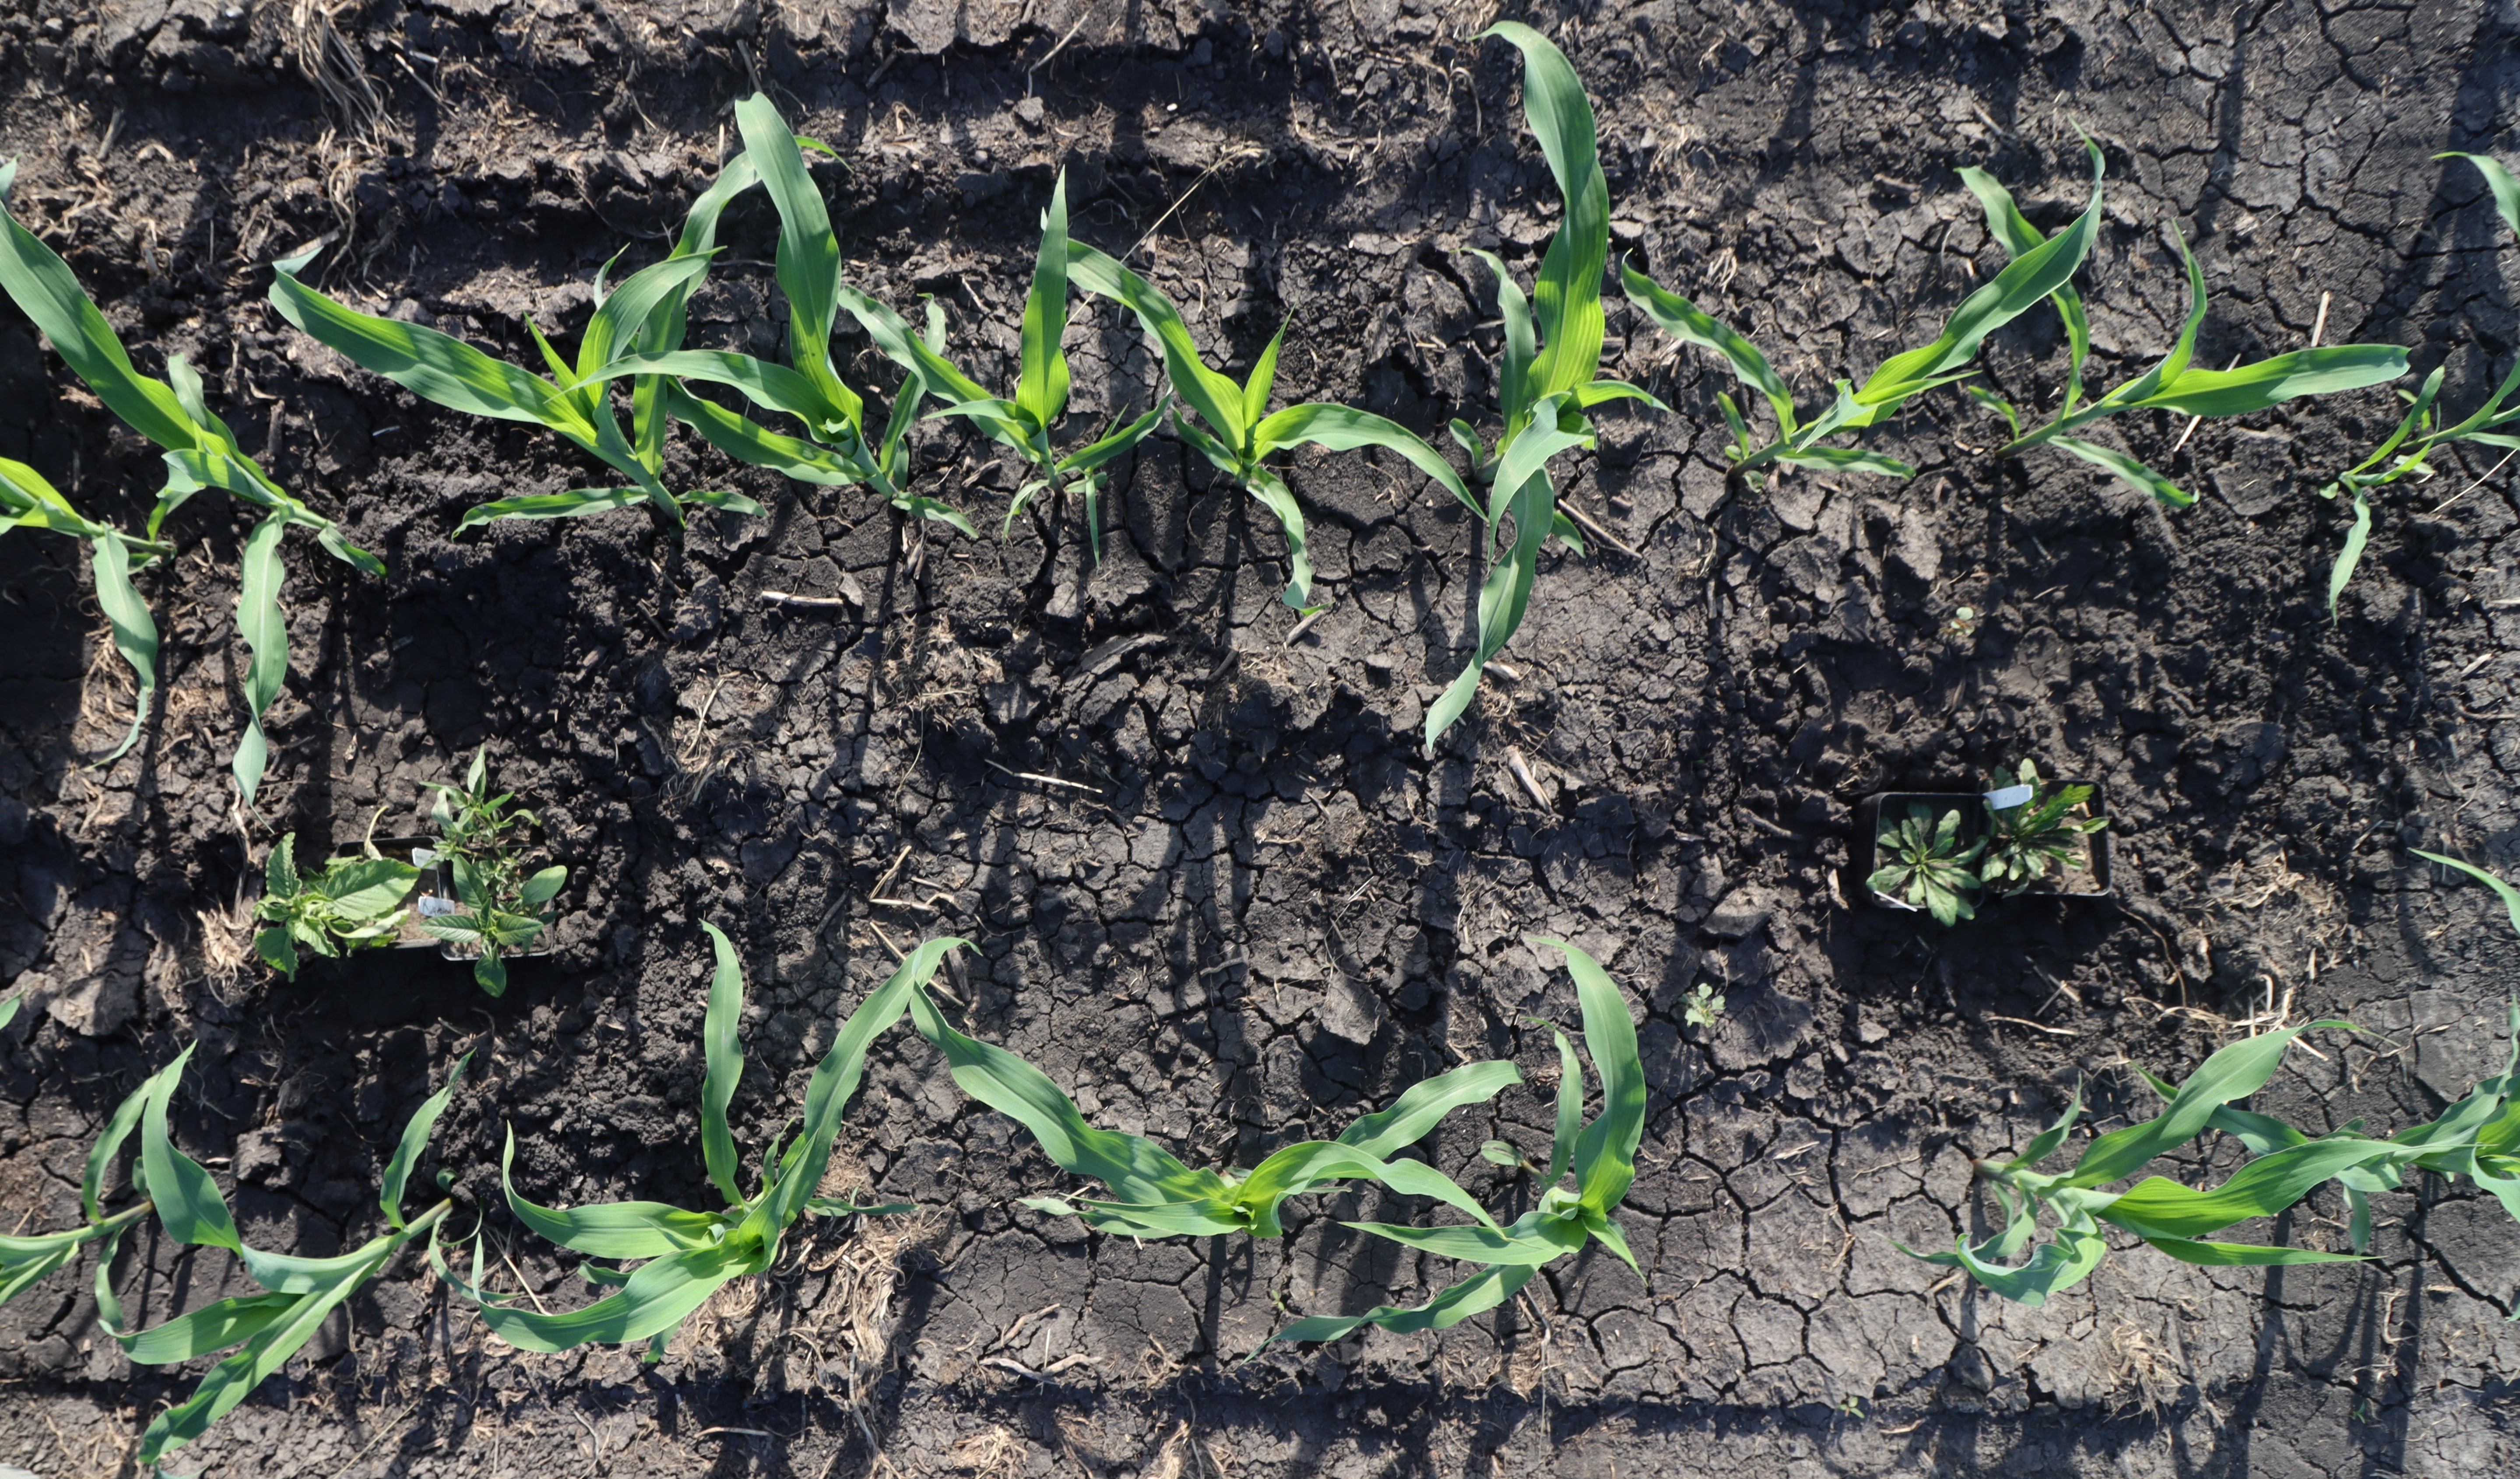
Crop: Corn
Objects: Waterhemp, Waterhemp, Waterhemp, Horseweed, Horseweed, Corn, Corn, Corn, Corn, Corn, Corn, Corn, Corn, Corn, Corn, Corn, Corn, Corn, Corn, Corn, Corn